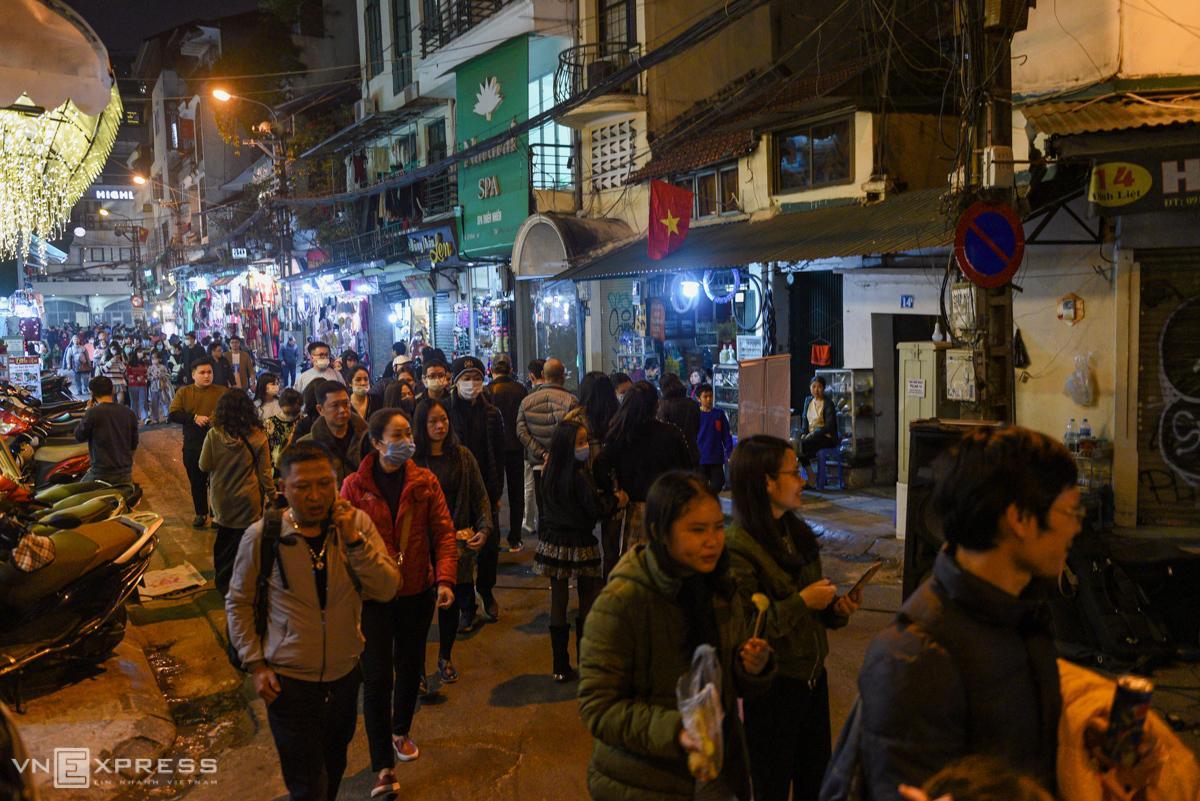
có nhiều người xuất hiện ở trên con đường